2nd Okinawa International Movie Festival

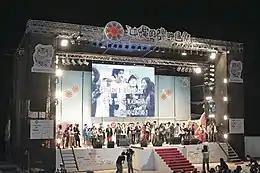
Main stage of 2nd Okinawa International Movie Festival

The 2nd Okinawa International Movie Festival was held from March 20 to March 28, 2010, and took place at the Okinawa Convention Center in Ginowan City and Sakurazaka Theater in Naha, owned and run by Japanese director Yuji Nakae. Attendance was recorded as 380,000, with 194 official guests. The Golden Shisa was awarded to Taku Watanabe for his "Miss Kurosawa Film".